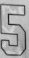
Number: 5